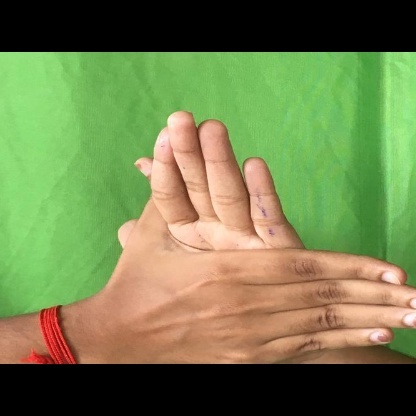
Mudra: Chakra